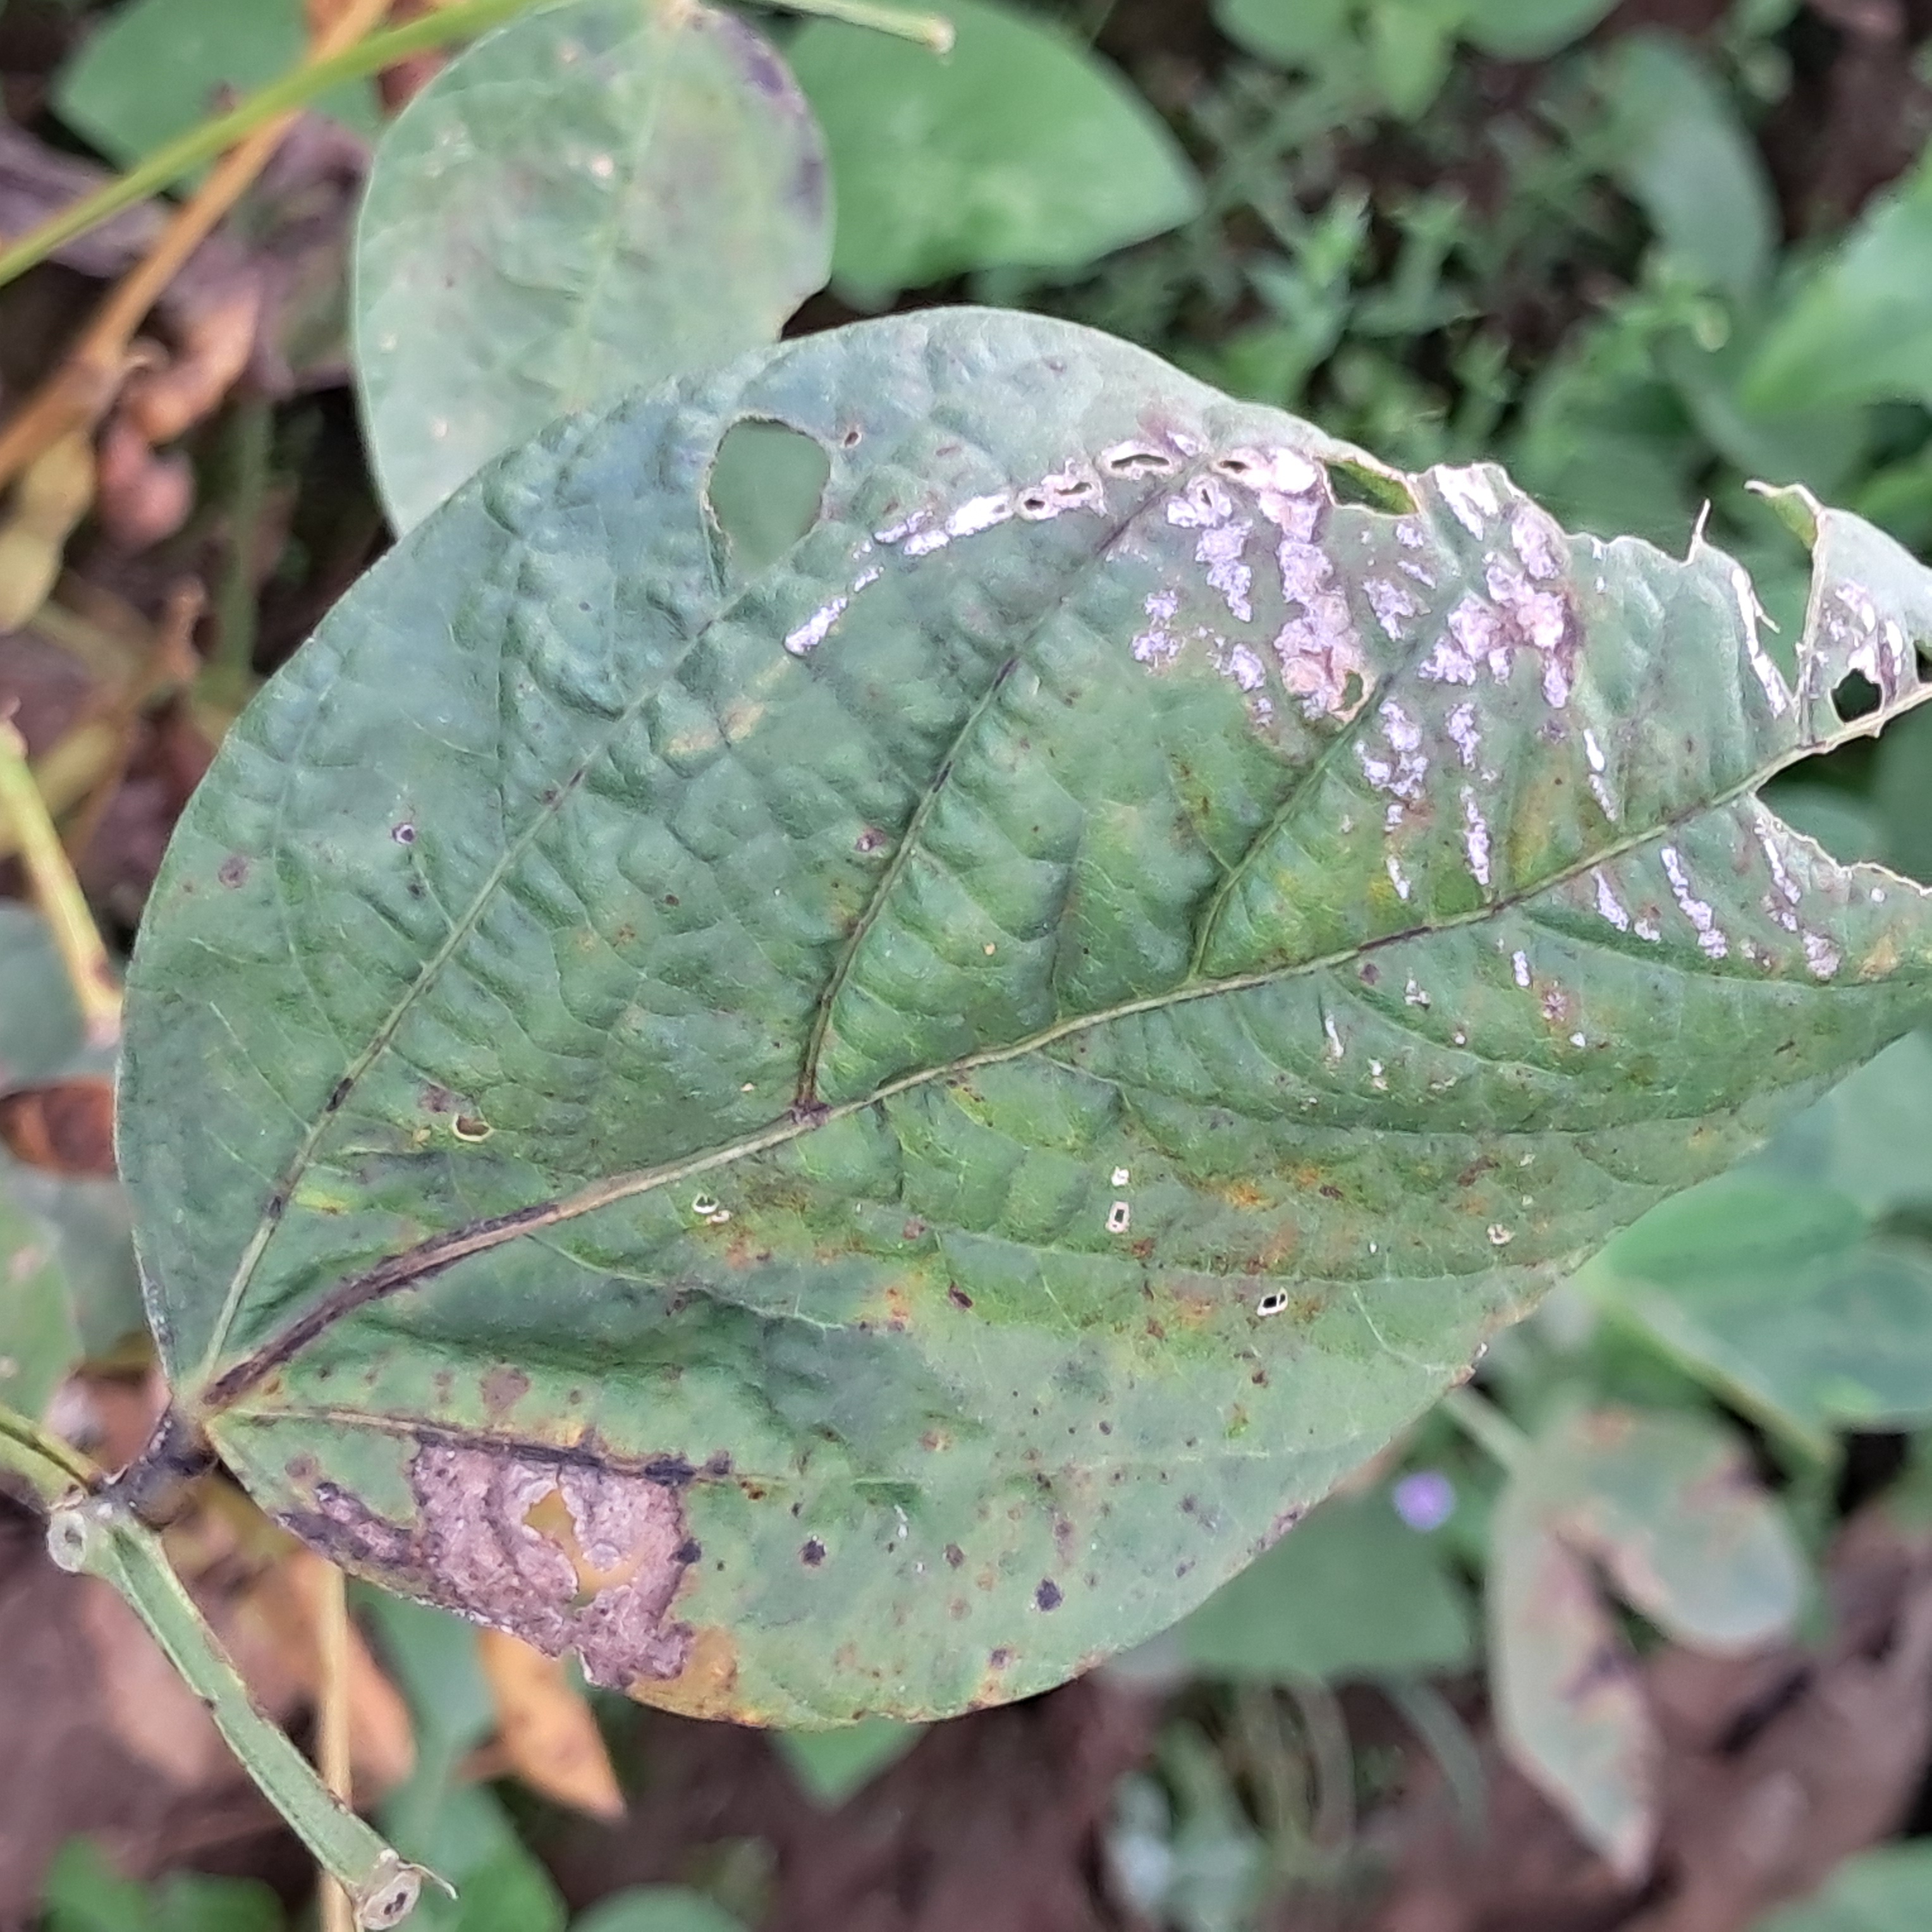
Label: Caterpillar_Semilooper_Pest